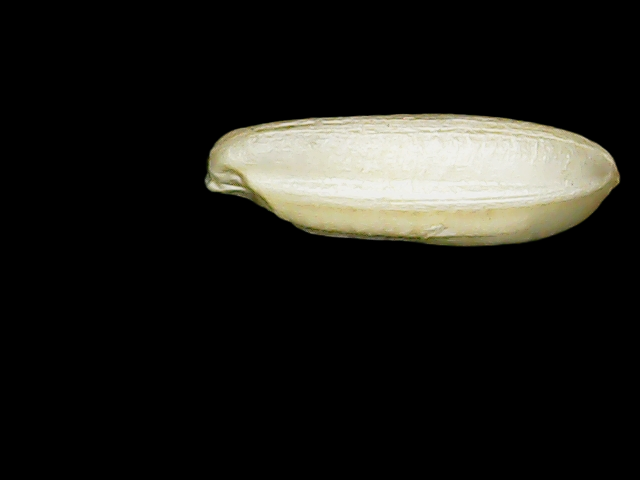
Rice variety: Binadhan8